Temple of Janus (Roman Forum)

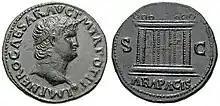
Nero coin: Obverse: Nero; Reverse: Ara Pacis

Later emperors also closed the Gates of the Janus to great fanfare. The most famous closures occurred under Nero and Vespasian. Nero minted a large series of coins with the Ara Pacis (and the Janus itself with closed gates) on the reverse to commemorate this event. Other emperors certainly closed and reopened the Gates of the Janus, but references in later and less thorough historians are fairly rare. There is a record of Gordian III in about the year 241 opening the doors for his war with Shapur I .